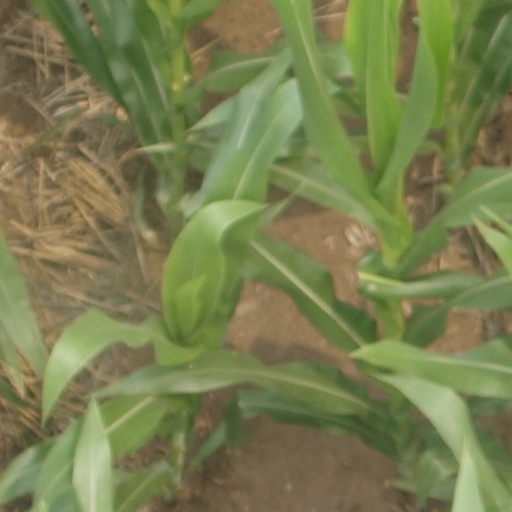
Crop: maize; corn